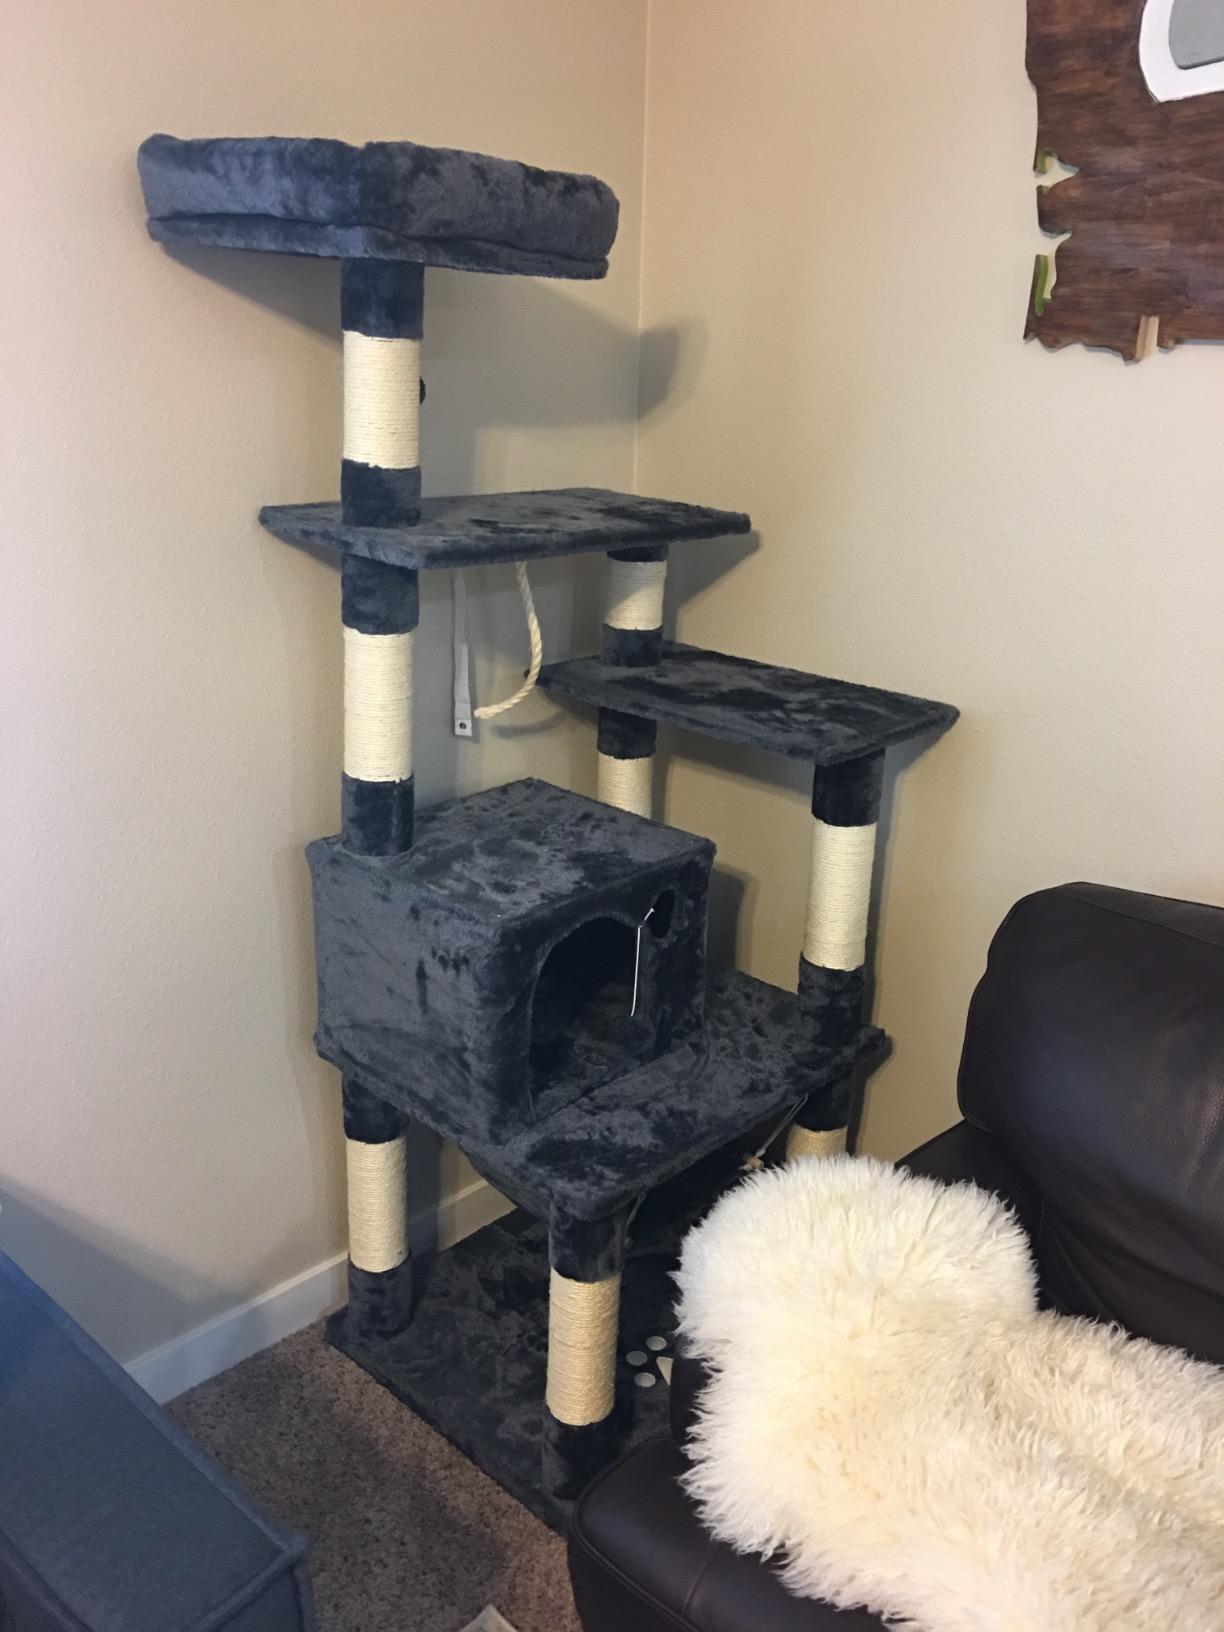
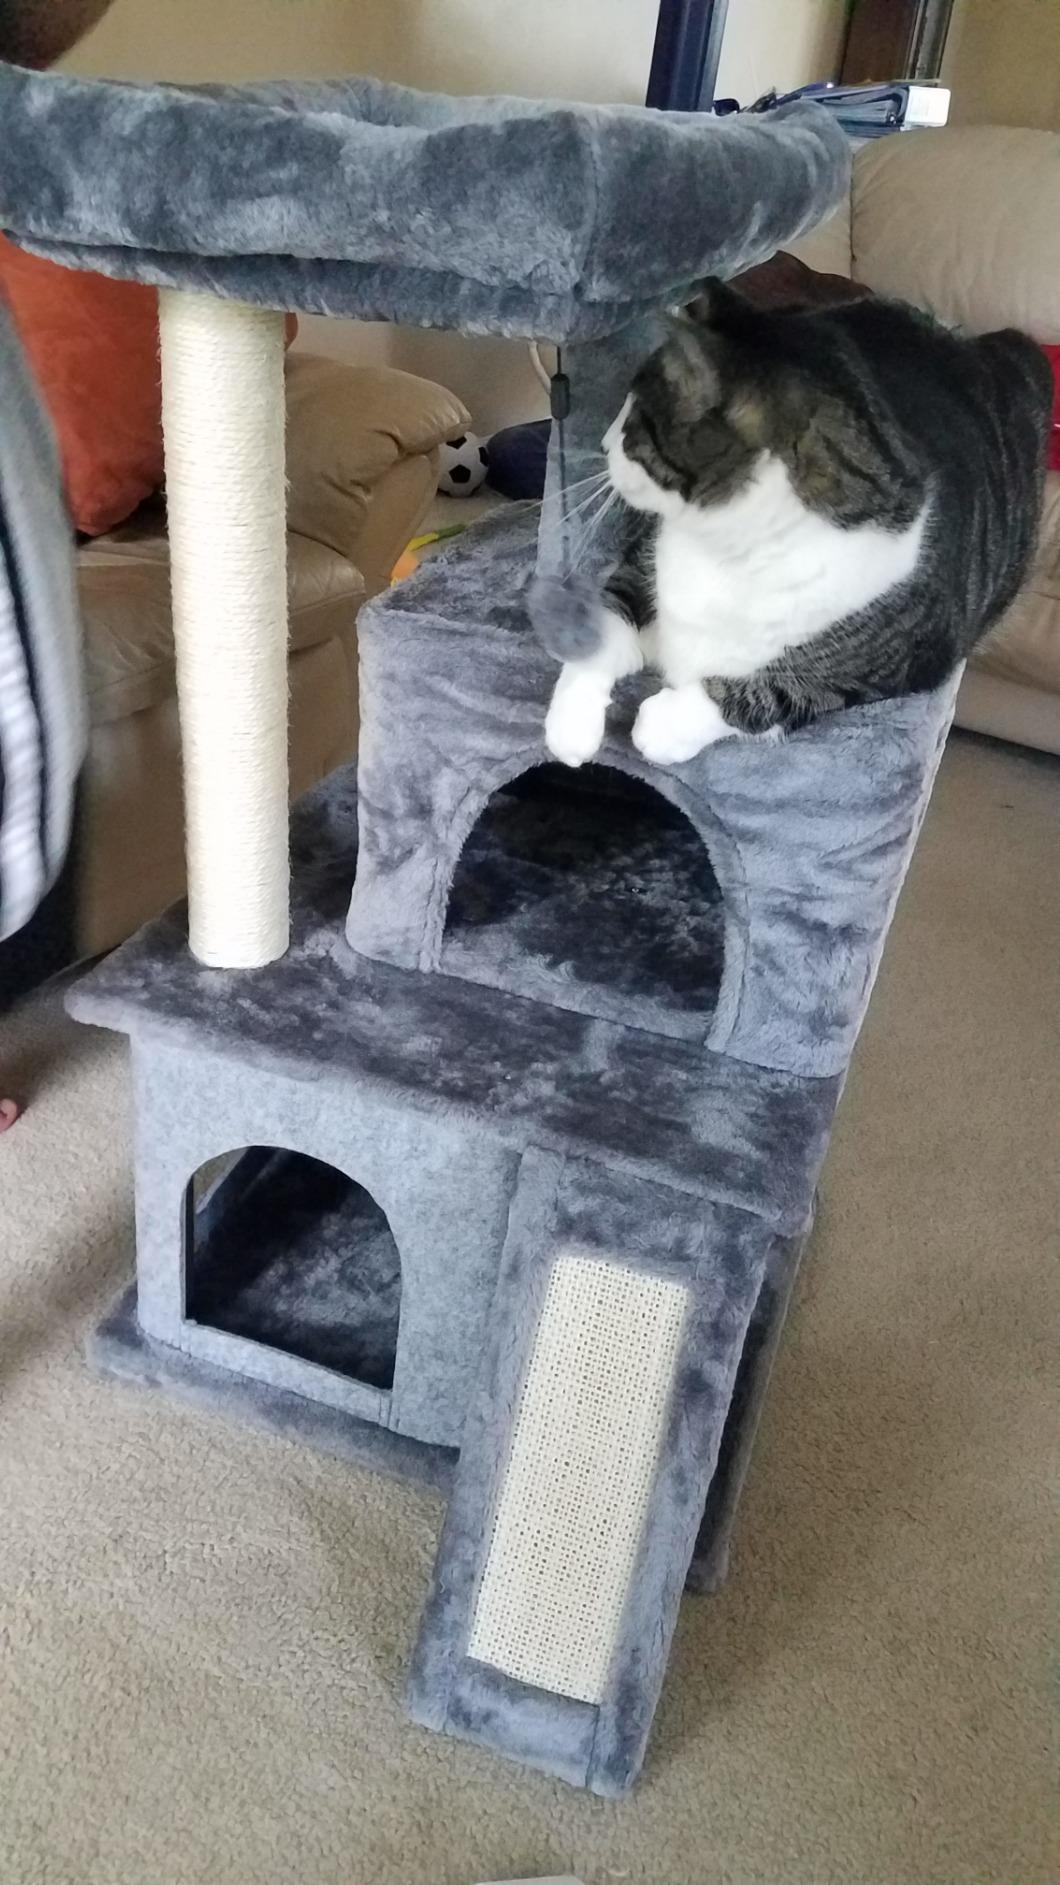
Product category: items_cat tree
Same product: no